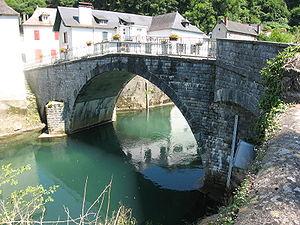
Pont des lamiñak à Licq-Atherey en Soule (Pyrénées-Atlantiques) (Pyrénées).
Licq-Athérey est une commune française située dans le département des Pyrénées-Atlantiques, en région Nouvelle-Aquitaine.
Lamina ou lamiña est le terme basque désignant un être fantastique de la mythologie basque, un esprit de la nature ou génie d'apparence humaine. Le pluriel laminak est plus couramment utilisé car ces génies sont souvent représentés en tant que collectif. Le singulier lamina se trouve cependant dans plusieurs récits où un seul individu est mis en scène.